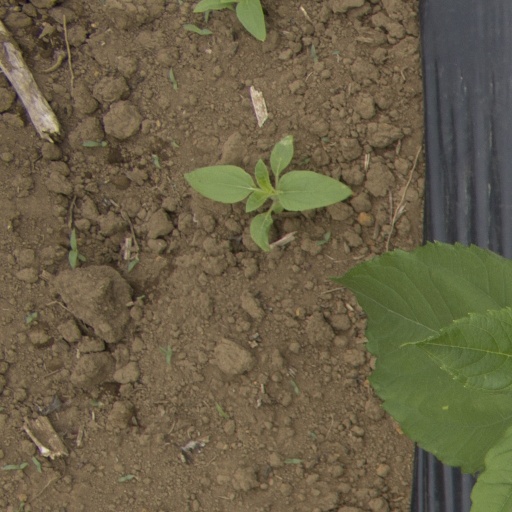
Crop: Jerusalem artichoke